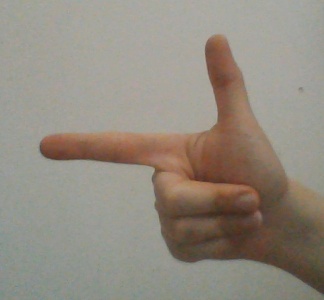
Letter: yaa